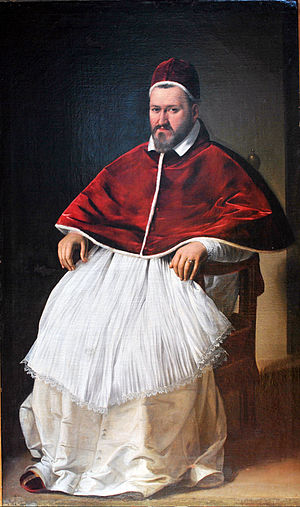
Pave Paul 5.
Pave Paul 5., egentlig Camillo Borghese, sad som pave fra 1605, da han blev valgt, frem til sin død.